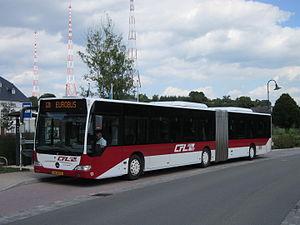
Bus articulé du réseau CFL au terminus à Junglister.
La Société nationale des chemins de fer luxembourgeois est l'entreprise ferroviaire publique luxembourgeoise créée le 14 mai 1946. Elle est présente dans le domaine du transport de voyageurs, du transport de marchandises, et réalise la gestion et l'exploitation du réseau ferré du Luxembourg, du funiculaire Pfaffenthal-Kirchberg, de lignes d'autobus pour le compte du Régime général des transports routiers et d'un service d'autopartage nommé Flex.